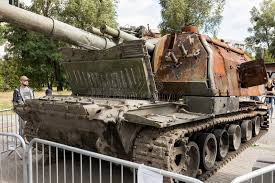
Label: 2S19_MSTA